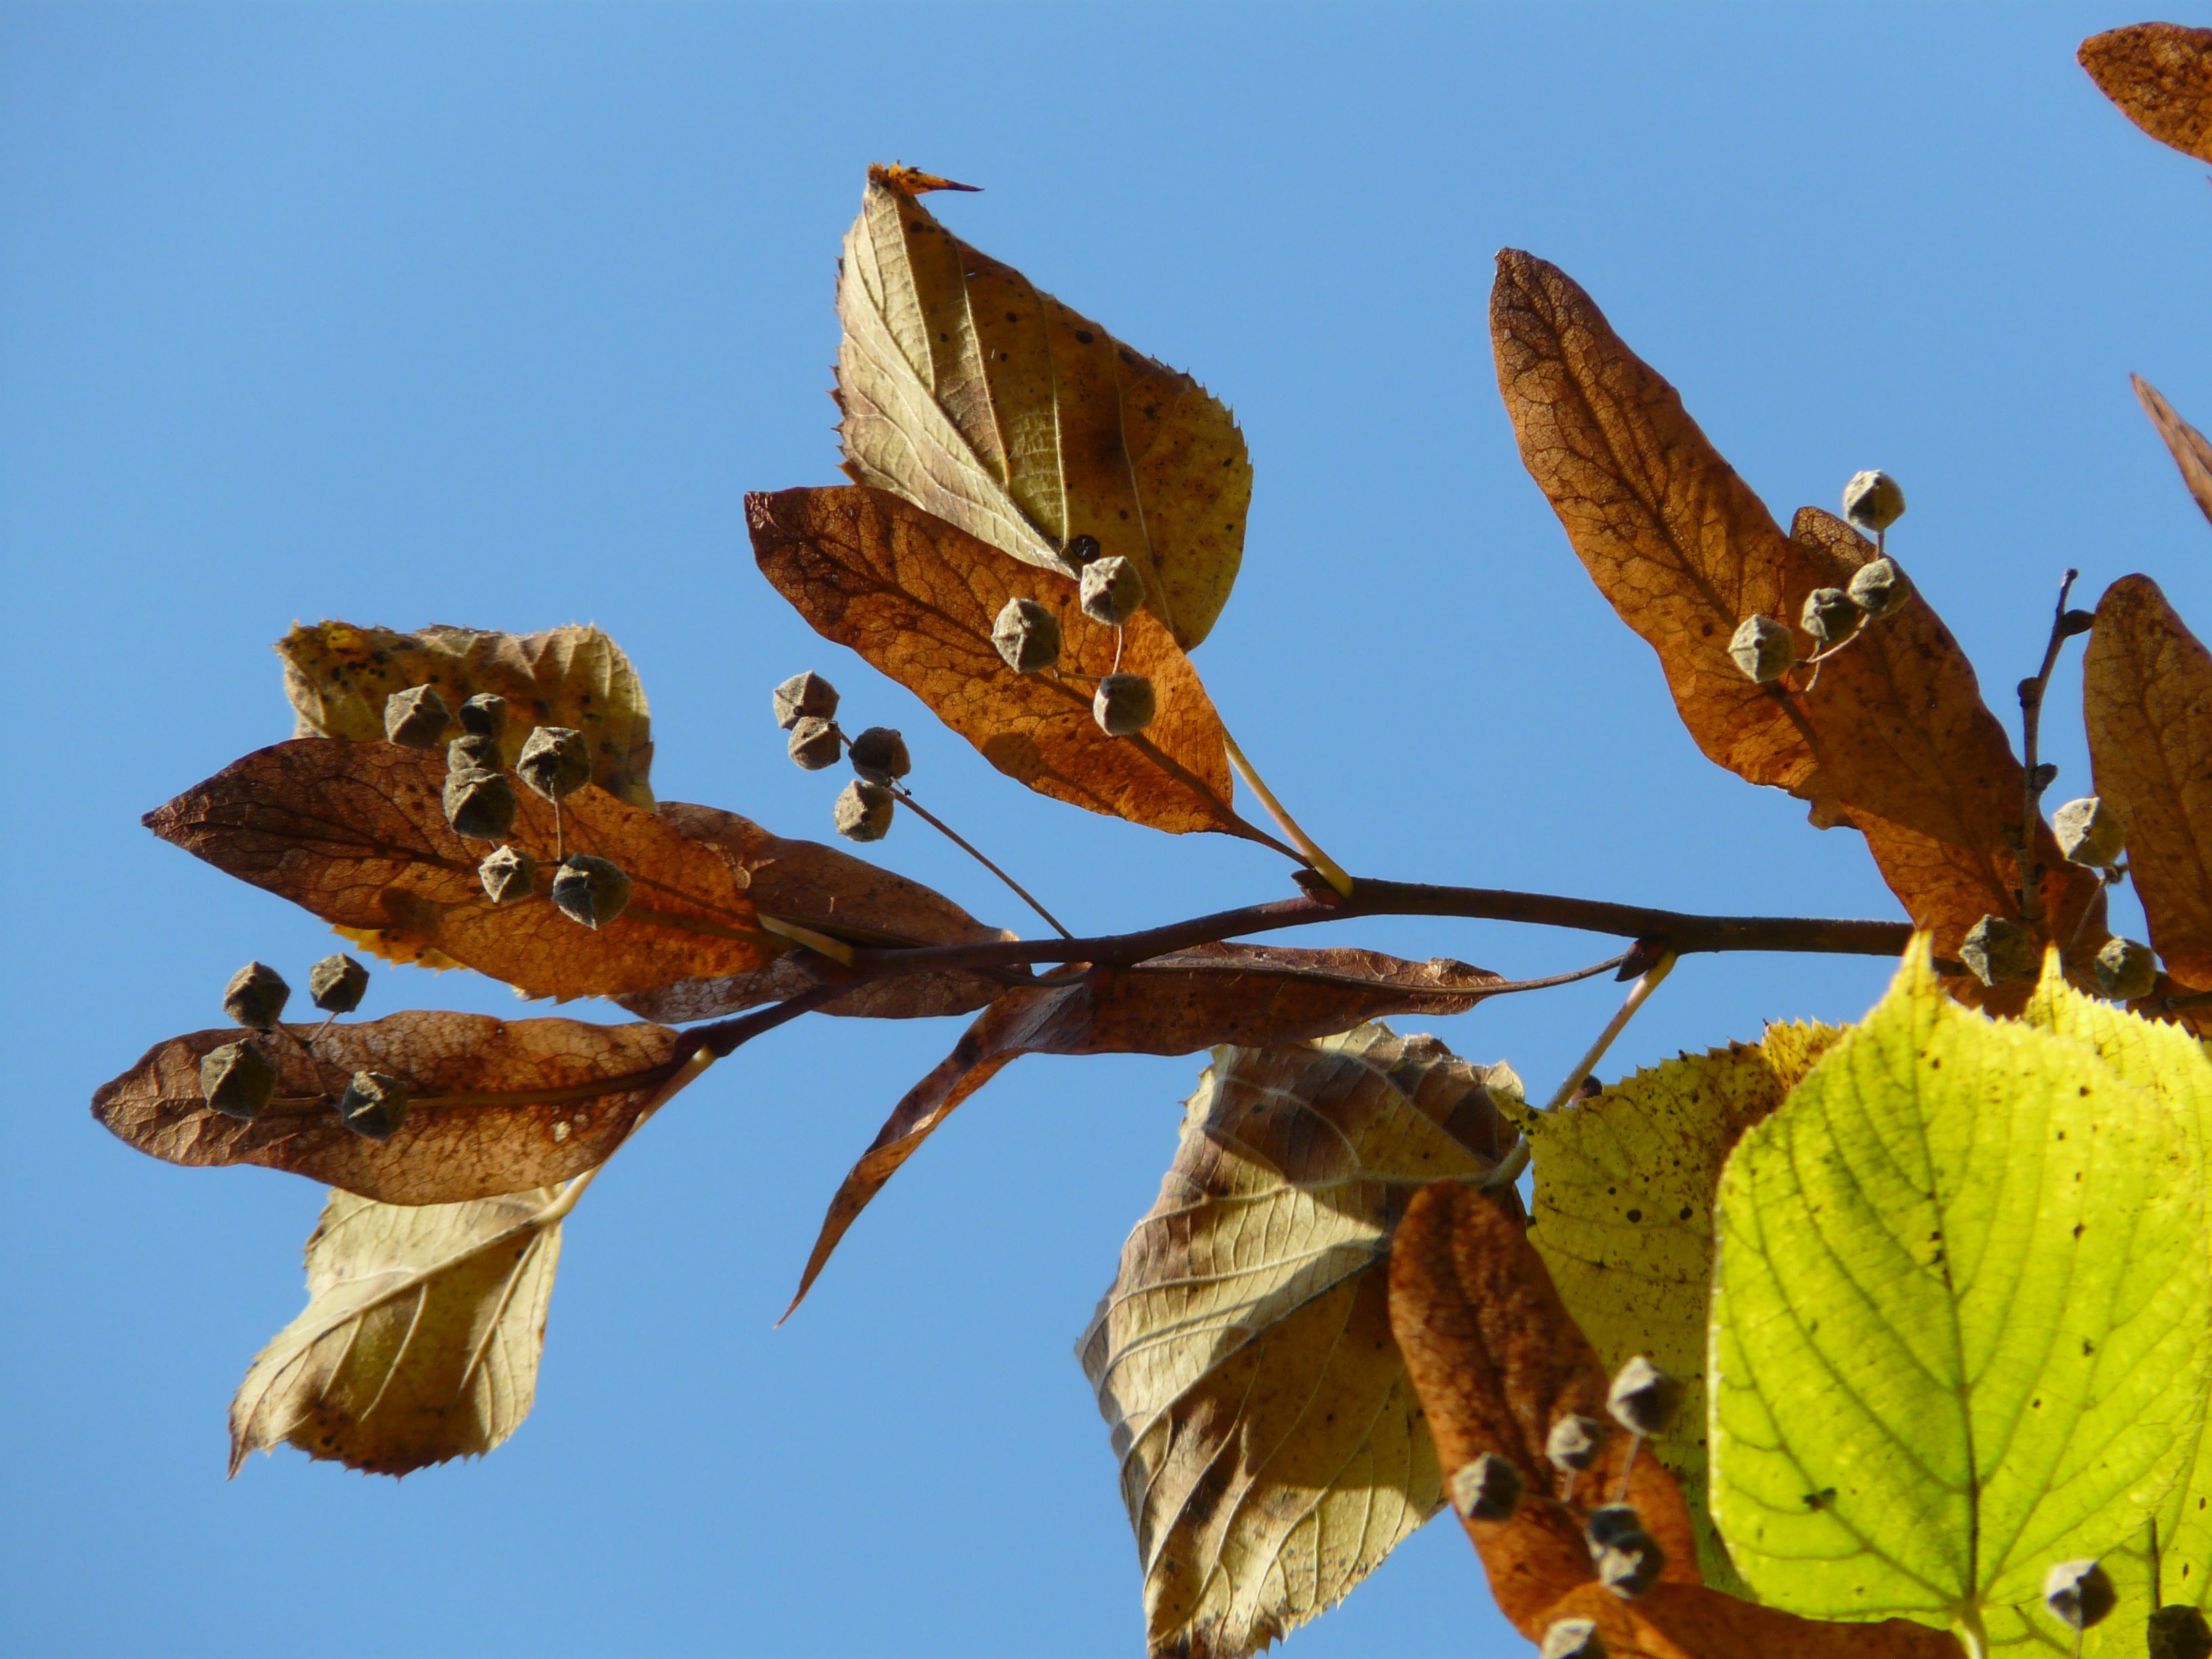
tree, nature, forest, branch, plant, sun, leaf, flower, golden, color, insect, autumn, botany, colorful, flora, season, fauna, leaves, bright, linde, october, fall foliage, autumn forest, golden autumn, back light, macro photography, golden october, flowering plant, tilia, lipovina, tilia cordata, plant stem, woody plant, winter linde, stone linde